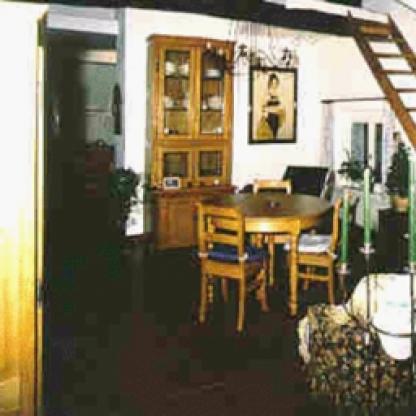
Scene: Indoor